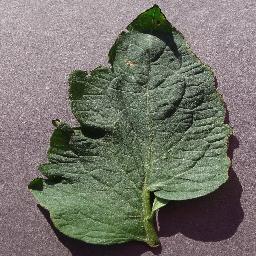
Label: Tomato___Target_Spot